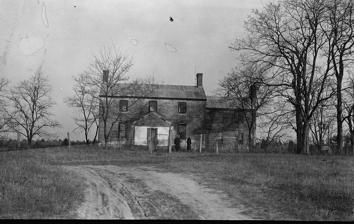
Building: Blenheim (Wakefield Corner, Virginia)
Country: United States of America
Year built: 1781
Historic house in Virginia, United States United States historic place Blenheim U.S. National Register of Historic Places Virginia Landmarks Register Blenheim, HABS Photo Show map of Virginia Show map of the United States Location N of Wakefield Corner off VA 204, near Wakefield Corner, Virginia Coordinates 38°11′11″N 76°56′38″W / 38.18639°N 76.94389°W / 38.18639; -76.94389 Area 425 acres (172 ha) Built c. 1781 ( 1781 ) Architectural style Georgian, Late Georgian NRHP reference No. 75002042 VLR No. 096-0003 Significant dates Added to NRHP June 5, 1975 Designated VLR February 18, 1975 Blenheim is a historic home located near Wakefield Corner , Westmoreland County, Virginia . It was built about 1781, and is a two-story, three-bay, Late Georgian style brick dwelling. It has a gable roof and two-story, frame wing. The house was built by the Washington family to replace the original family house at Wakefield soon after it burned on Christmas Day, 1779.  The house was built for William Augustine Washington, the son of George Washington 's half-brother Augustine Washington II . It was listed on the National Register of Historic Places in 1975. References